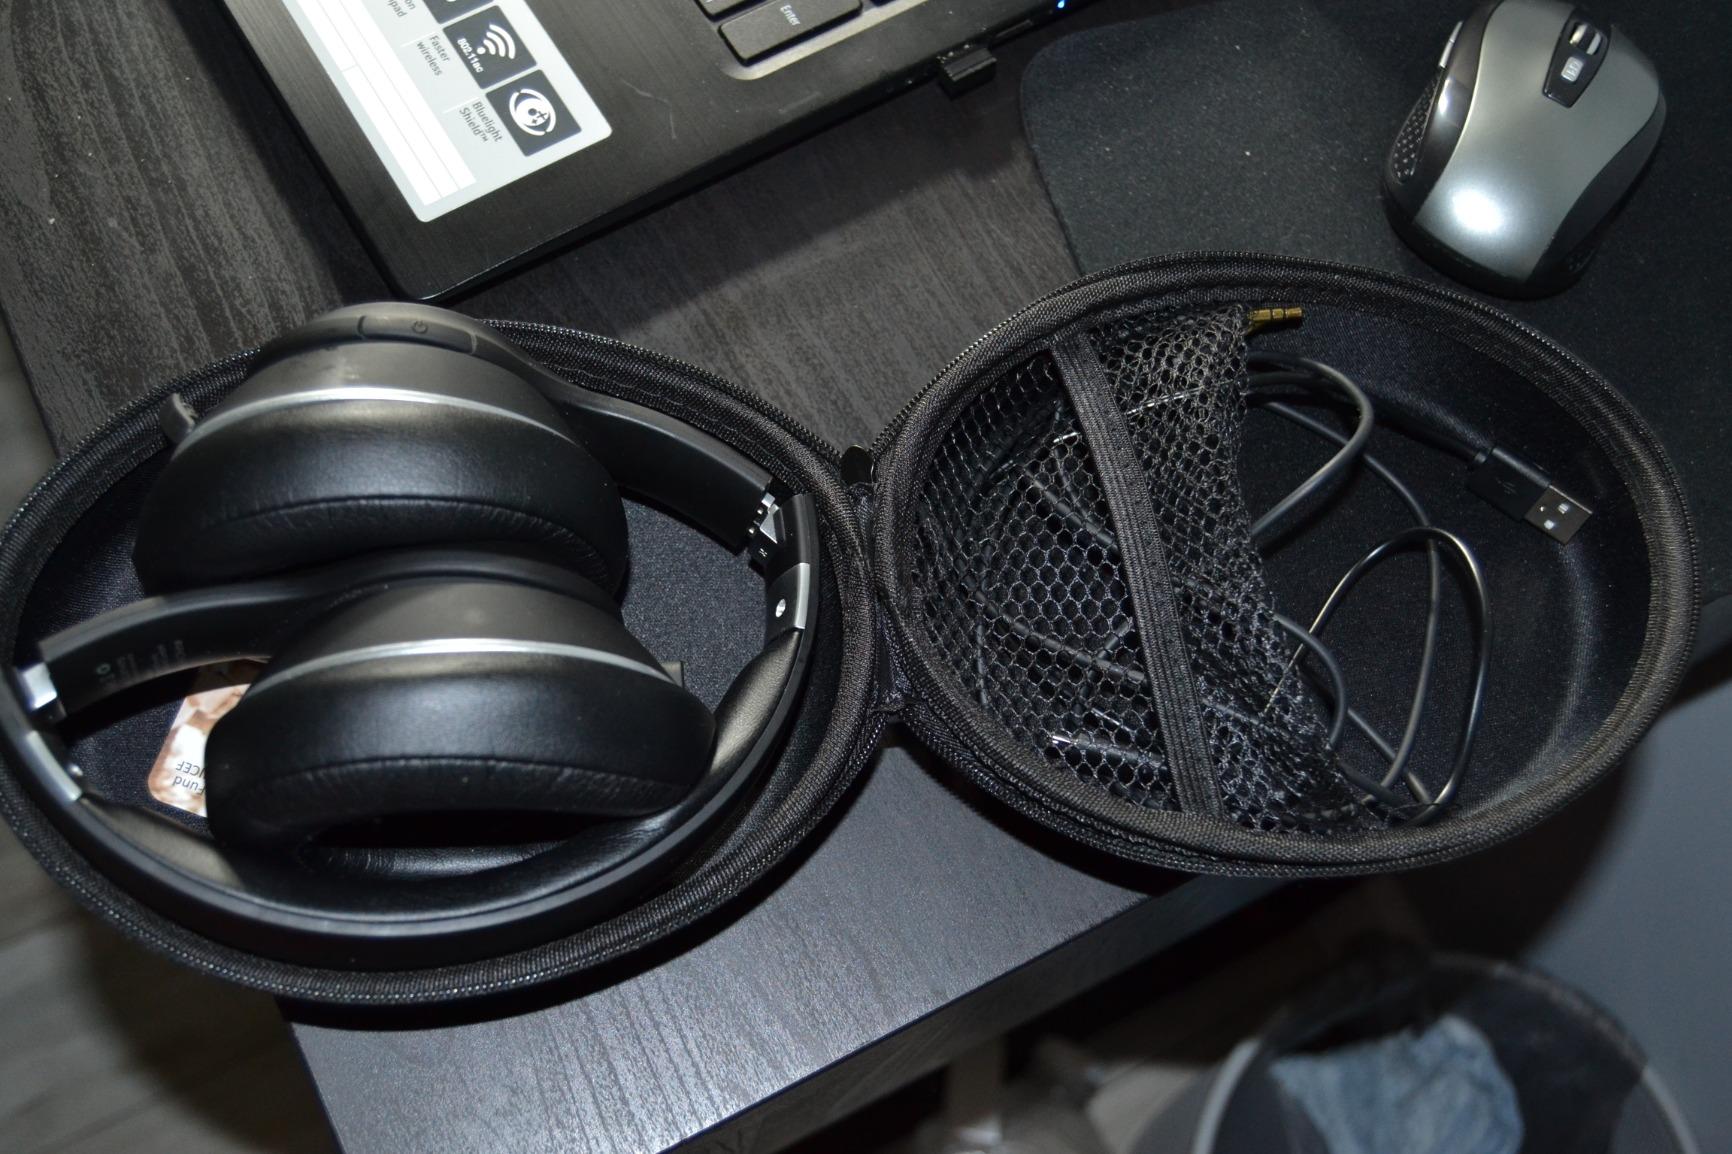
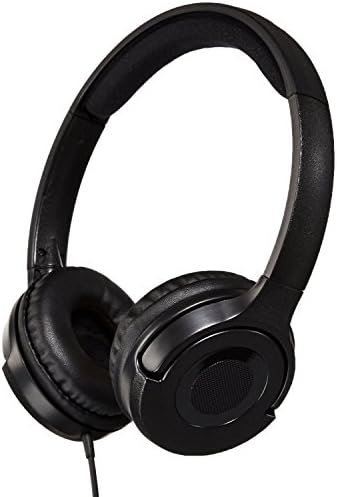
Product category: headphones
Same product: no